Archaeopteryx

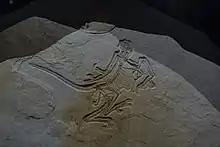
The twelfth specimen

Today, fossils of the genus "Archaeopteryx" are usually assigned to one or two species, "A. lithographica" and "A. siemensii", but their taxonomic history is complicated. Ten names have been published for the handful of specimens. As interpreted today, the name "A. lithographica" only referred to the single feather described by Meyer. In 1954 Gavin de Beer concluded that the London specimen was the holotype. In 1960, Swinton accordingly proposed that the name "Archaeopteryx lithographica" be placed on the official genera list making the alternative names "Griphosaurus" and "Griphornis" invalid. The ICZN, implicitly accepting De Beer's standpoint, did indeed suppress the plethora of alternative names initially proposed for the first skeleton specimens, which mainly resulted from the acrimonious dispute between Meyer and his opponent Johann Andreas Wagner (whose "Griphosaurus problematicus"—'problematic riddle-lizard'—was a vitriolic sneer at Meyer's "Archaeopteryx"). In addition, in 1977, the Commission ruled that the first species name of the Haarlem specimen, "crassipes", described by Meyer as a pterosaur before its true nature was realized, was not to be given preference over "lithographica" in instances where scientists considered them to represent the same species.